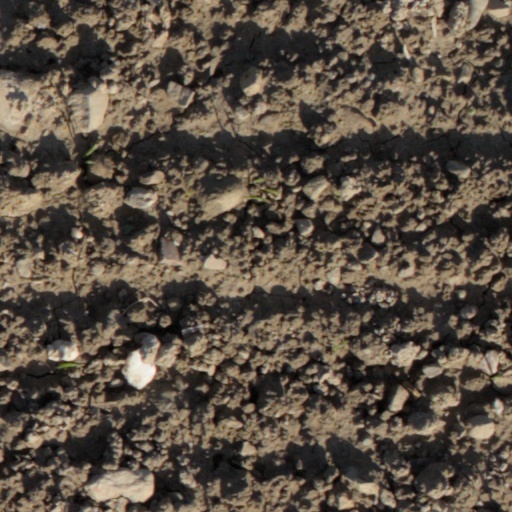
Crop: wheat